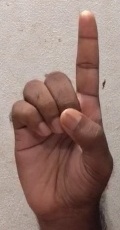
ASL sign: D